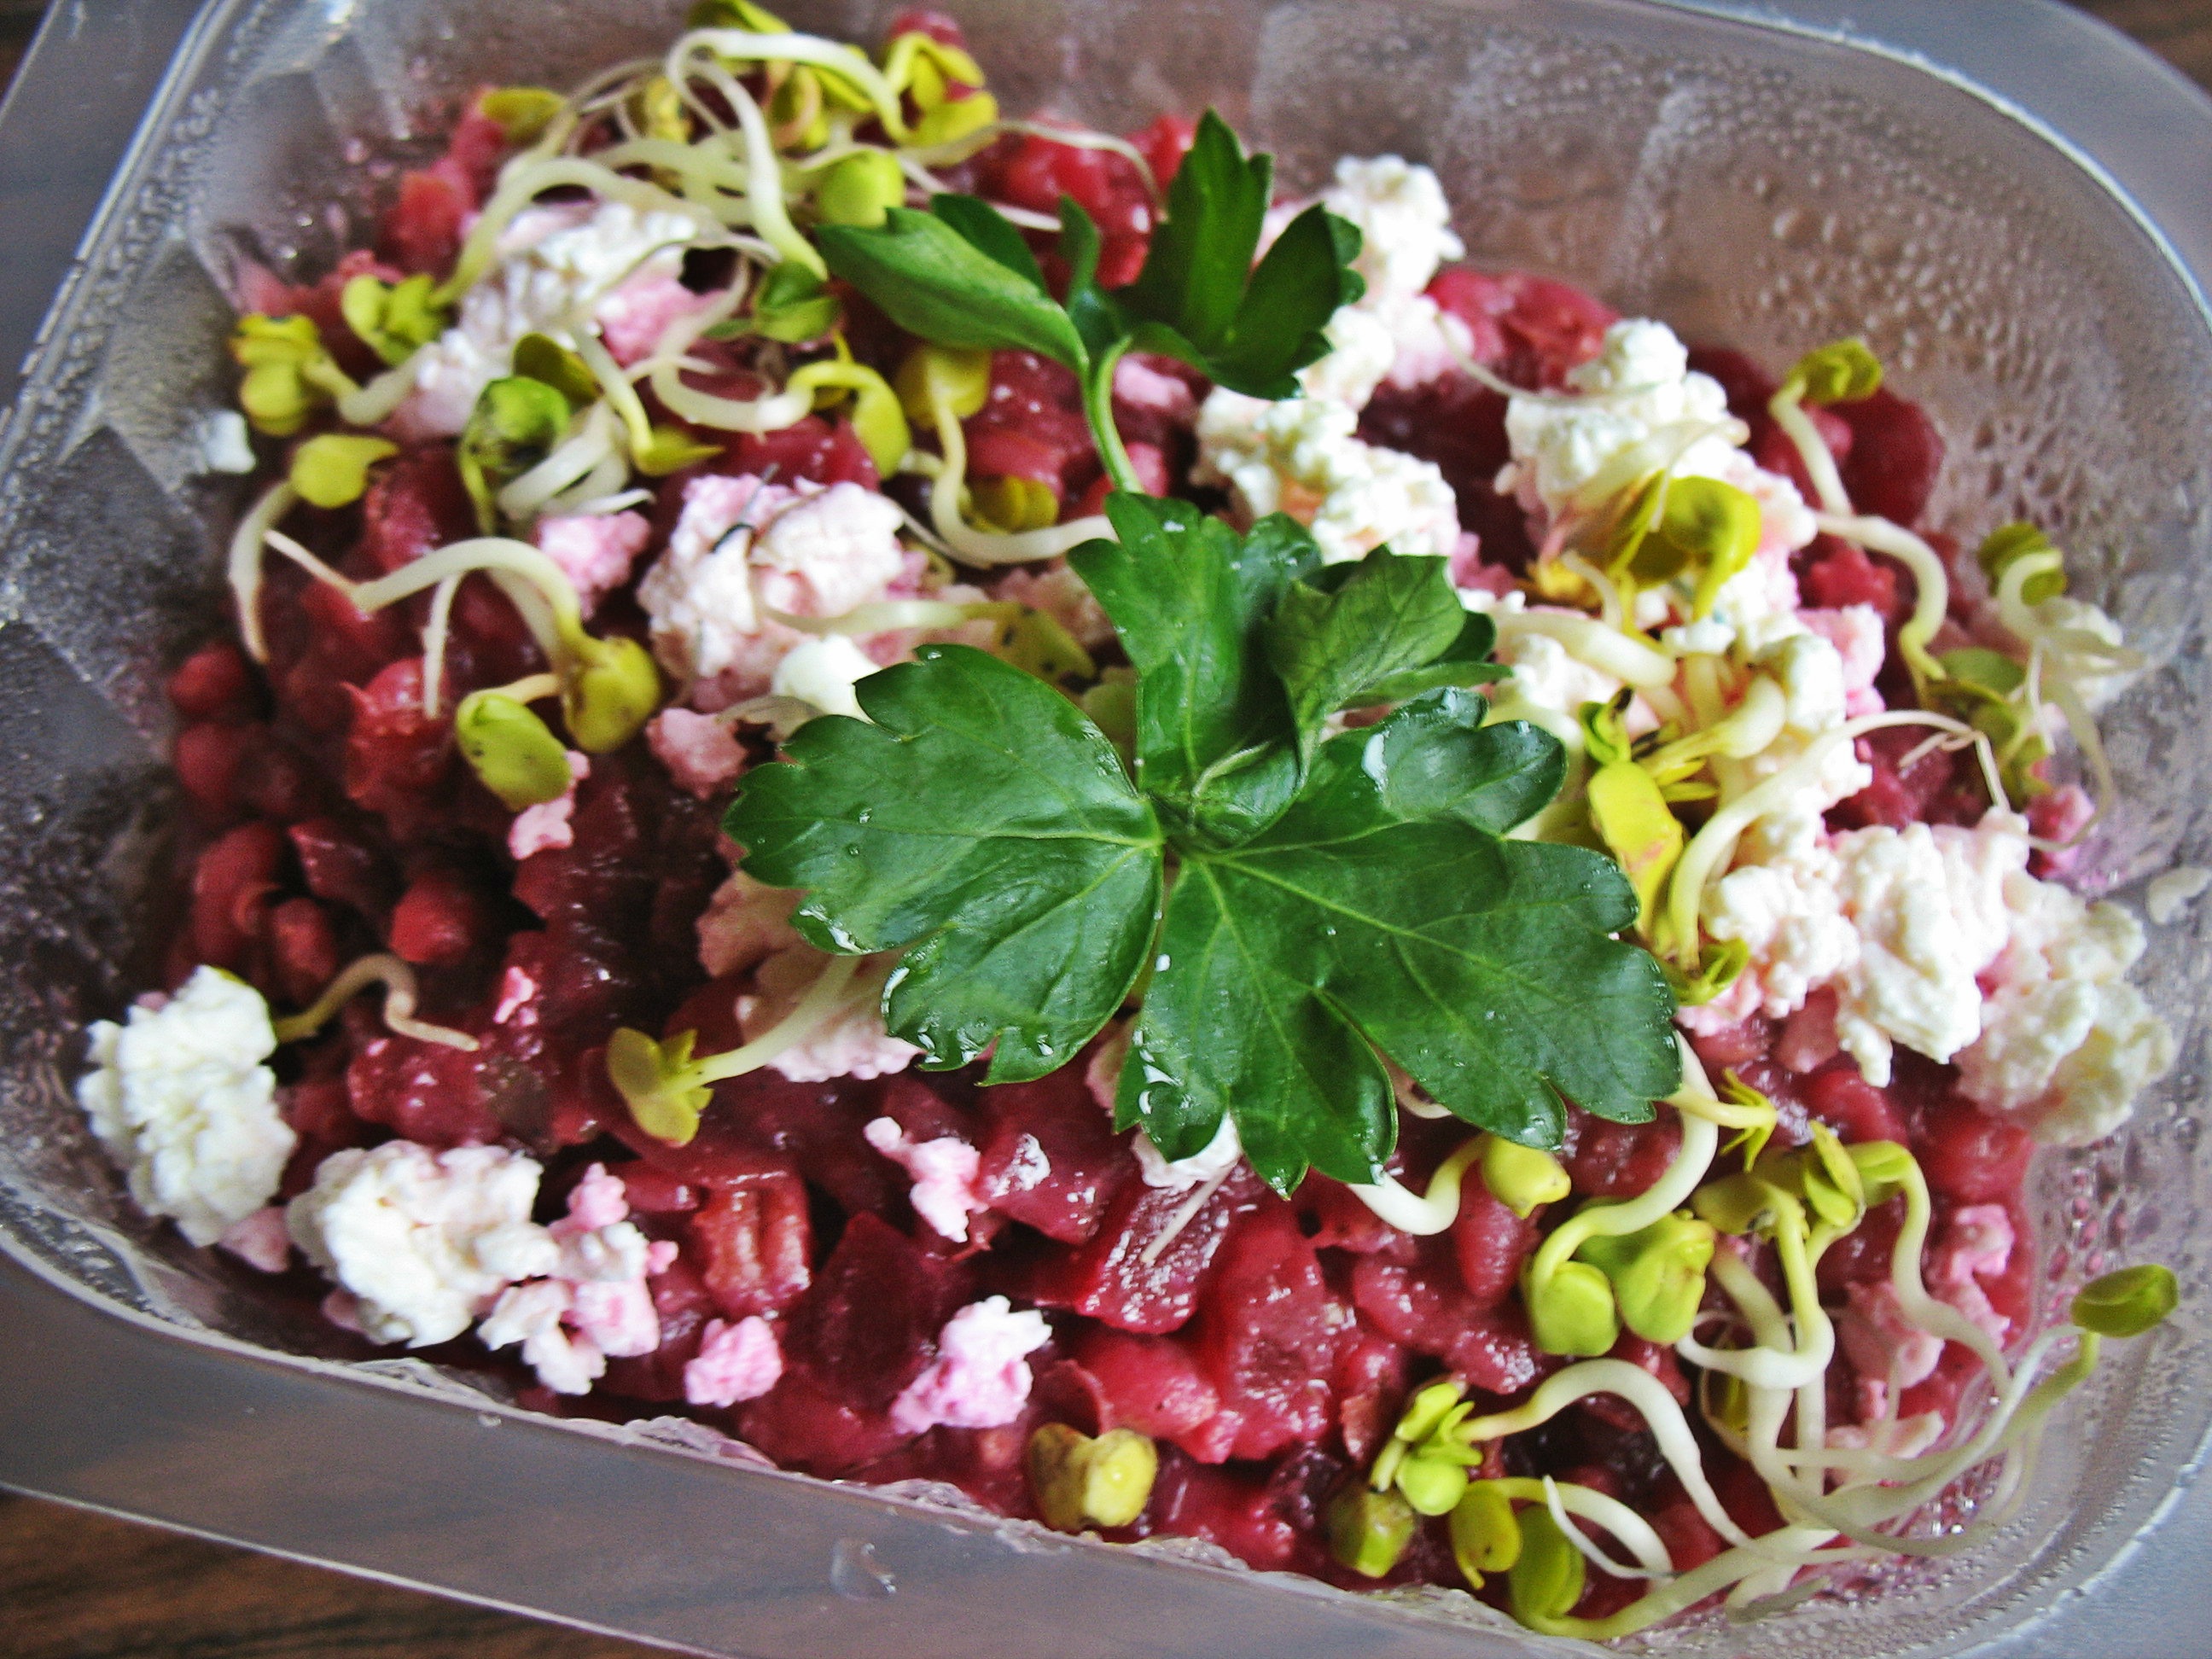
fruit, dish, food, salad, produce, vegetable, cuisine, cheese, eating, beets, healthy food, buckwheat, parsley, greek salad, waldorf salad, kaszotto